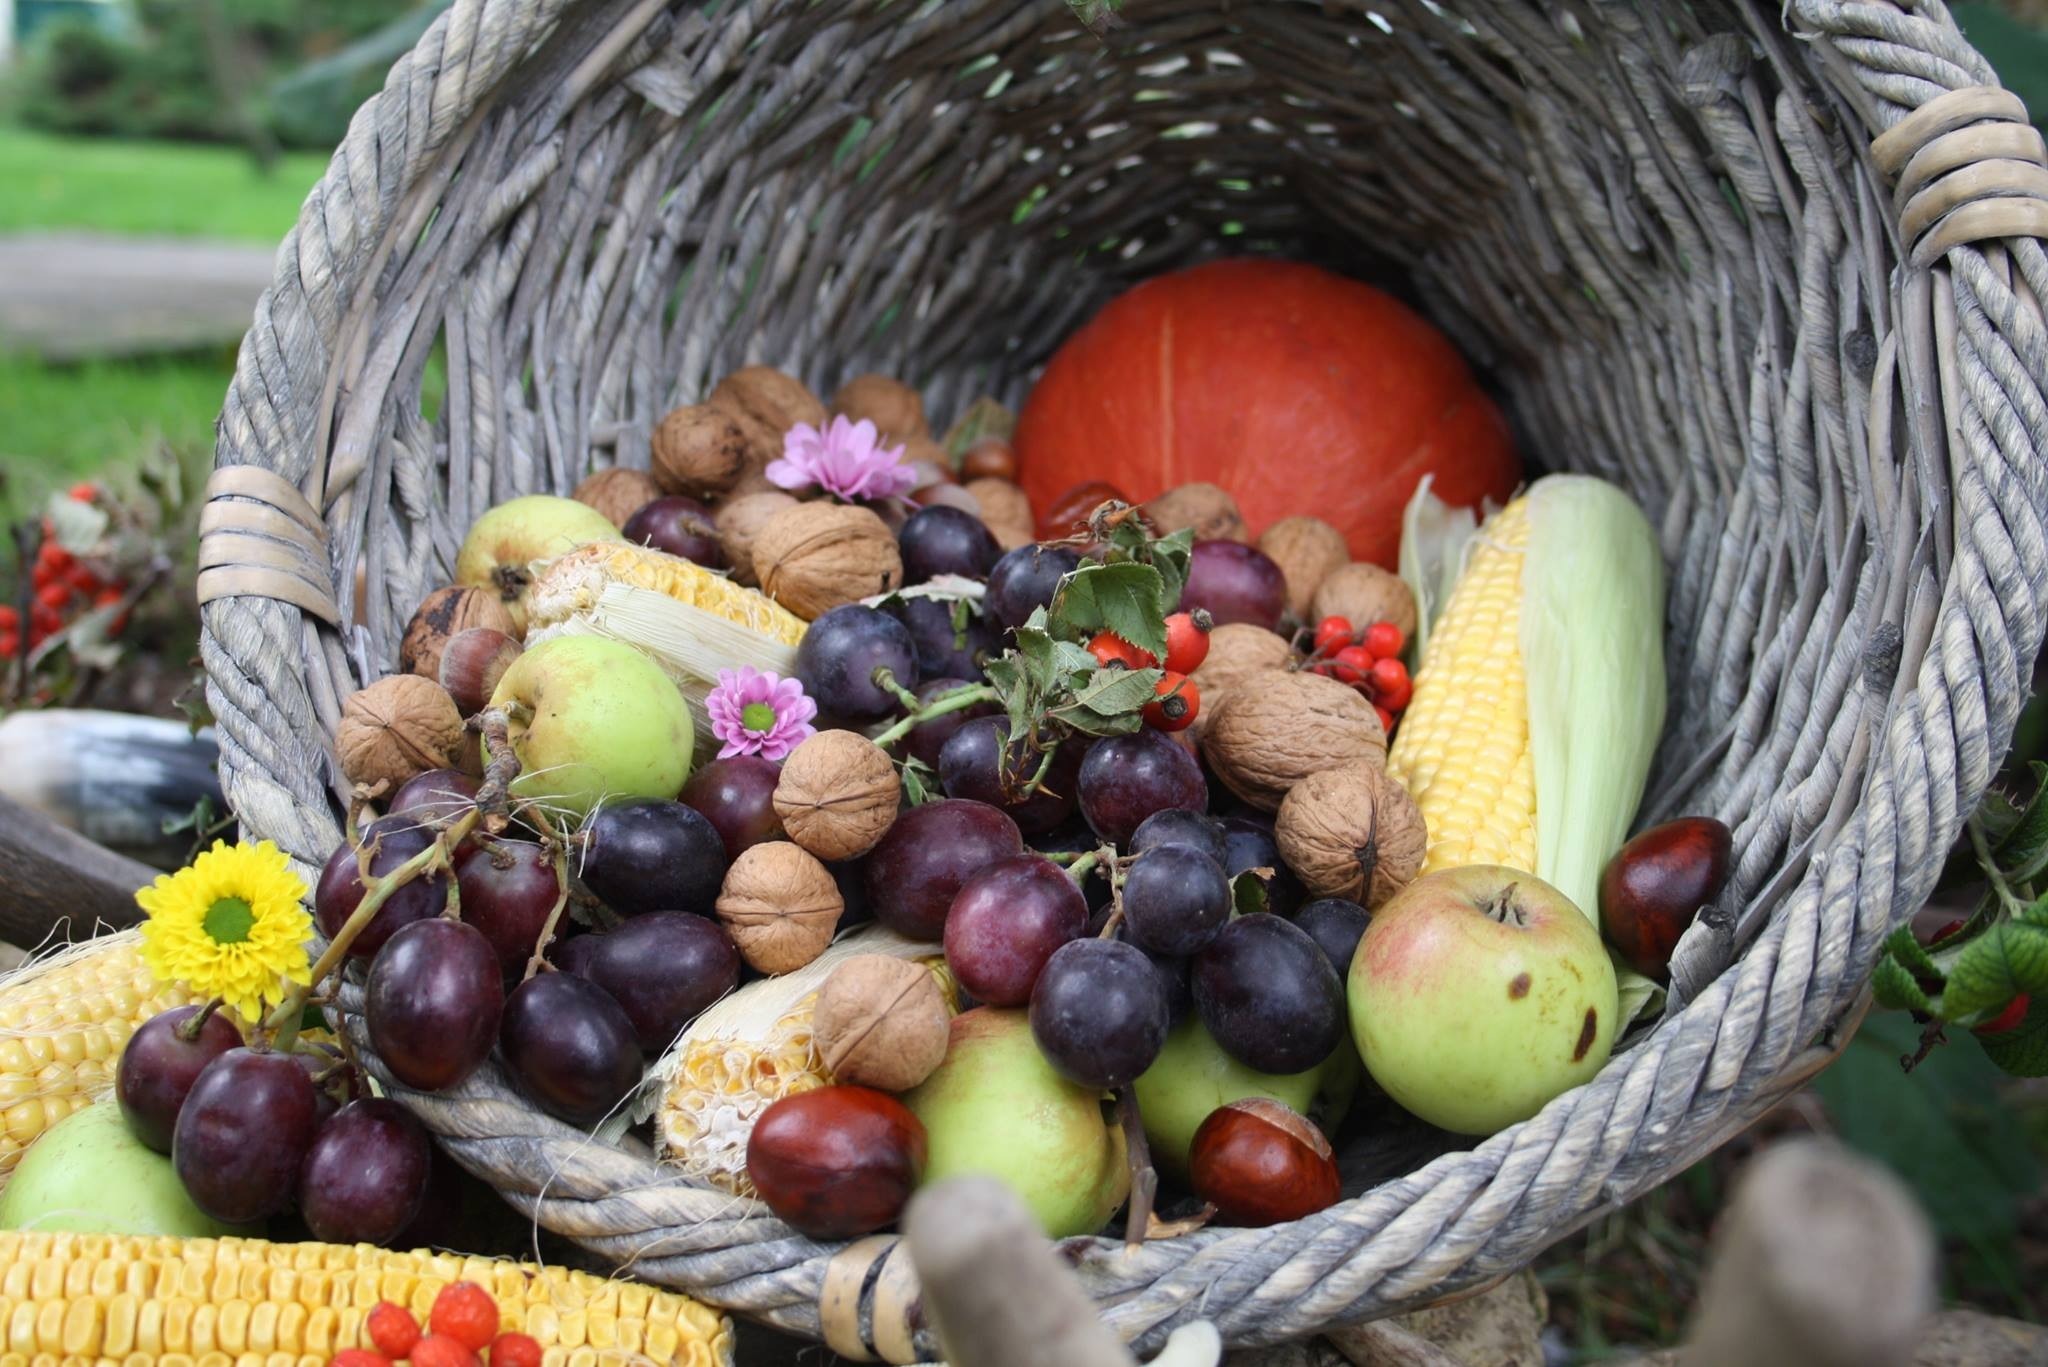
branch, plant, fruit, food, produce, autumn, christmas decoration, grapes